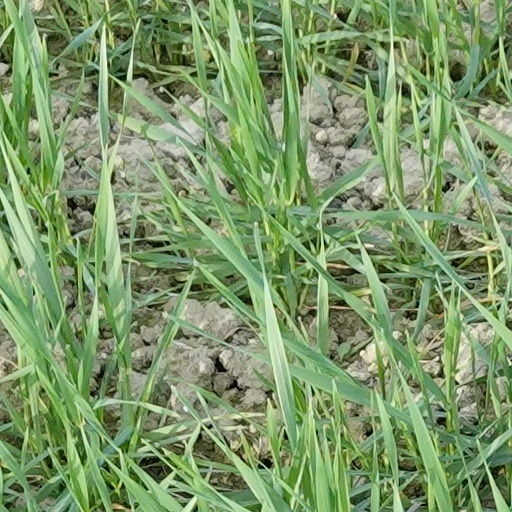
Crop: wheat